List of historic properties in Phoenix

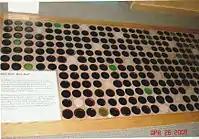
Jim Cotton's Saloon Beer Bottle Sidewalk-1885

Phoenix is the capital, and largest city, of the U.S. state of Arizona. Phoenix was incorporated as a city in 1881, after being founded in 1867 near the Salt River close to its confluence with the Gila River. The city has numerous historic properties which have been listed in the National Register of Historic Places. There are also 33 landmarks and attractions within Phoenix that are claimed to represent the best features of the city. These have been designated as "Phoenix Points of Pride" and/or are listed in the Phoenix Historic Property Register. The Phoenix Historic Property Register, was established in 1986. It is the city's official listing of the historic and prehistoric properties that have been deemed worthy of preservation. Some of these properties are listed in both the National Register of Historic Places and in the Phoenix Historic Property Register.